Bulla Regia Museum

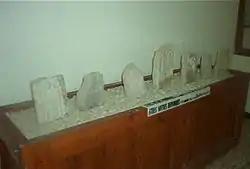

The Bulla Regia Museum is an archaeological museum in Bulla Regia, Tunisia.